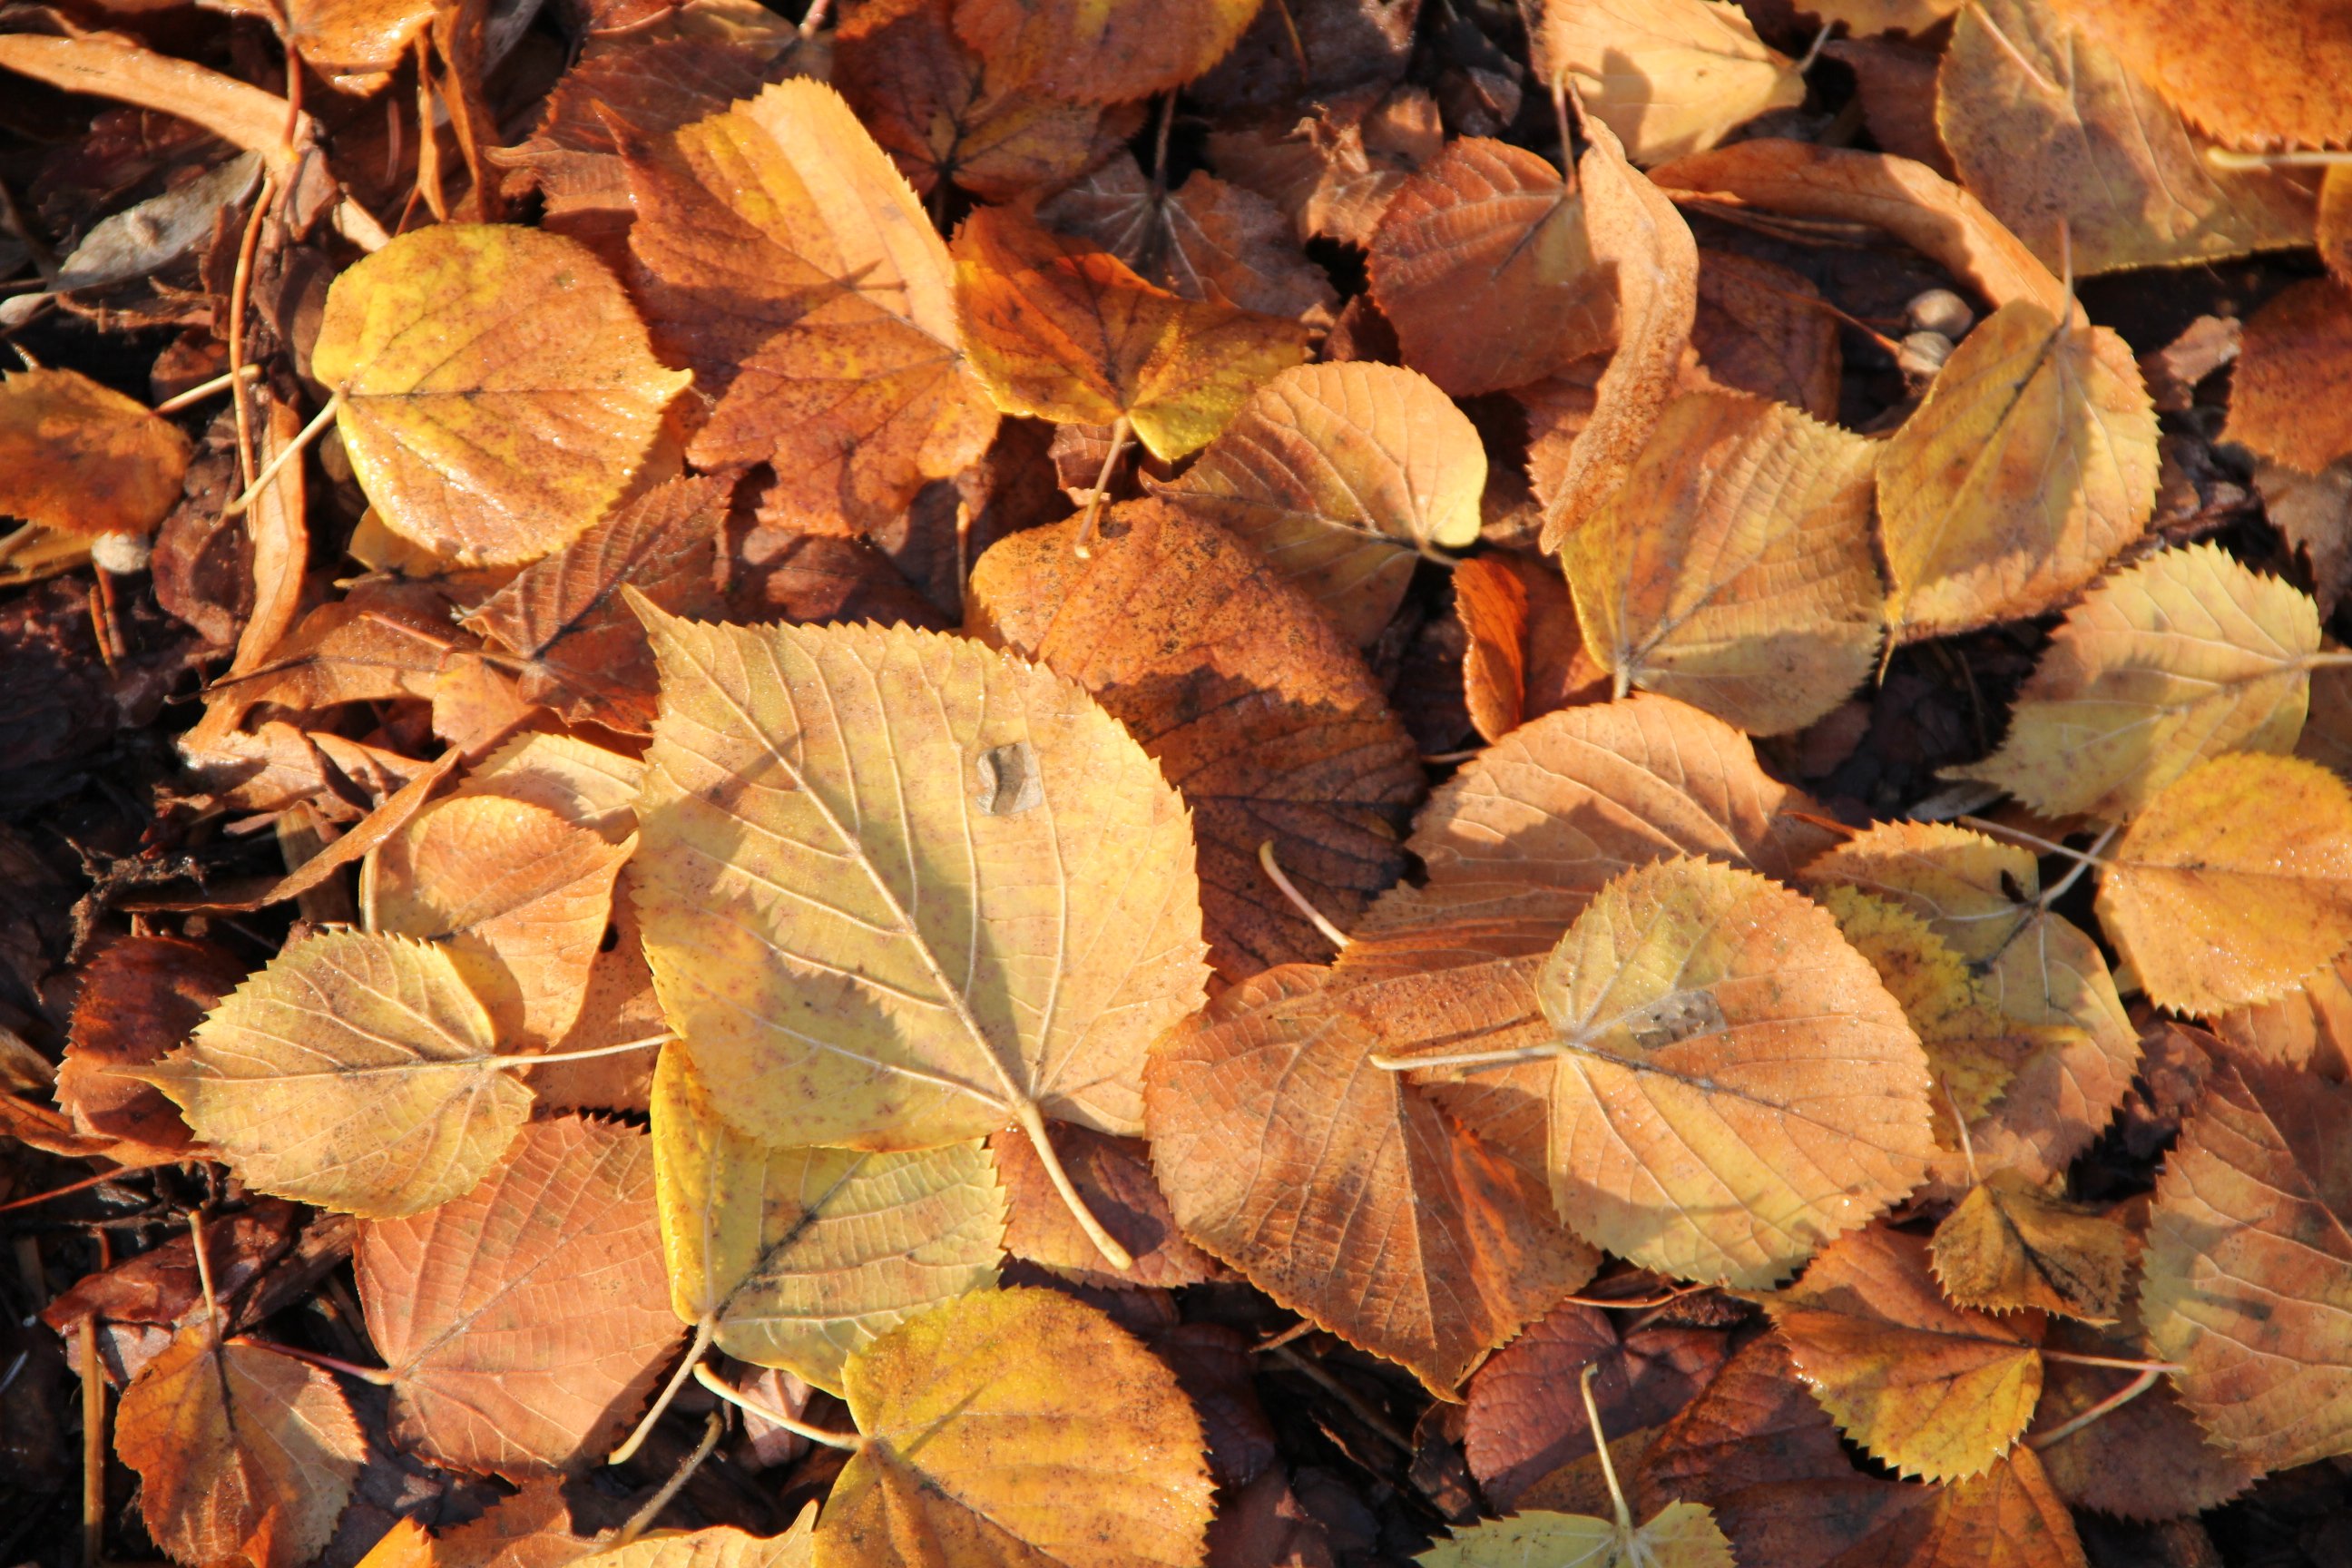
tree, nature, branch, plant, wood, sunlight, leaf, flower, trunk, autumn, flora, season, leaves, deciduous, flowering plant, maidenhair tree, woody plant, land plant